Chapel of Sacra Familia (Chorão Island)

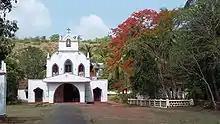
Capela da Sagrada Família

The Capela da Sagrada Família ("Chapel of the Holy Family") is a Roman Catholic chapel built in 1769 on the island of Chorão, Goa.